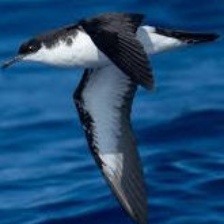
Species: BLACK VENTED SHEARWATER
Scientific name: PUFFINUS OPISTHOMELA